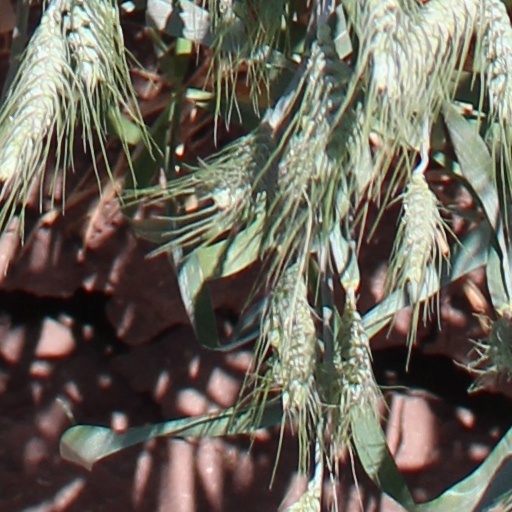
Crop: wheat